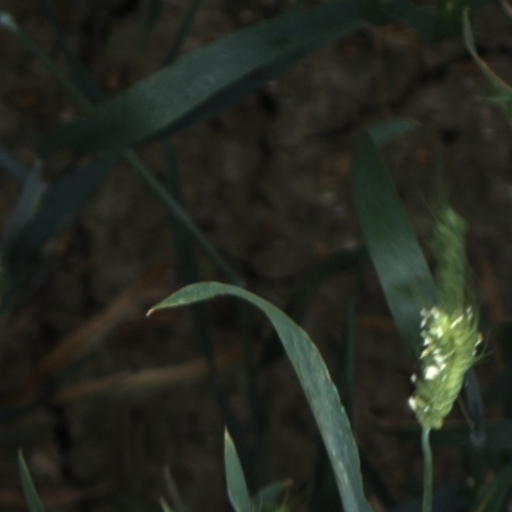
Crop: wheat